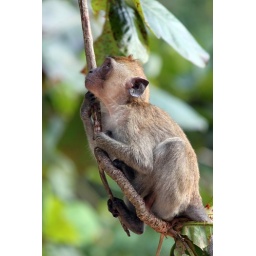
a monkey in a tree on the beach in Ao Nang, Thailand